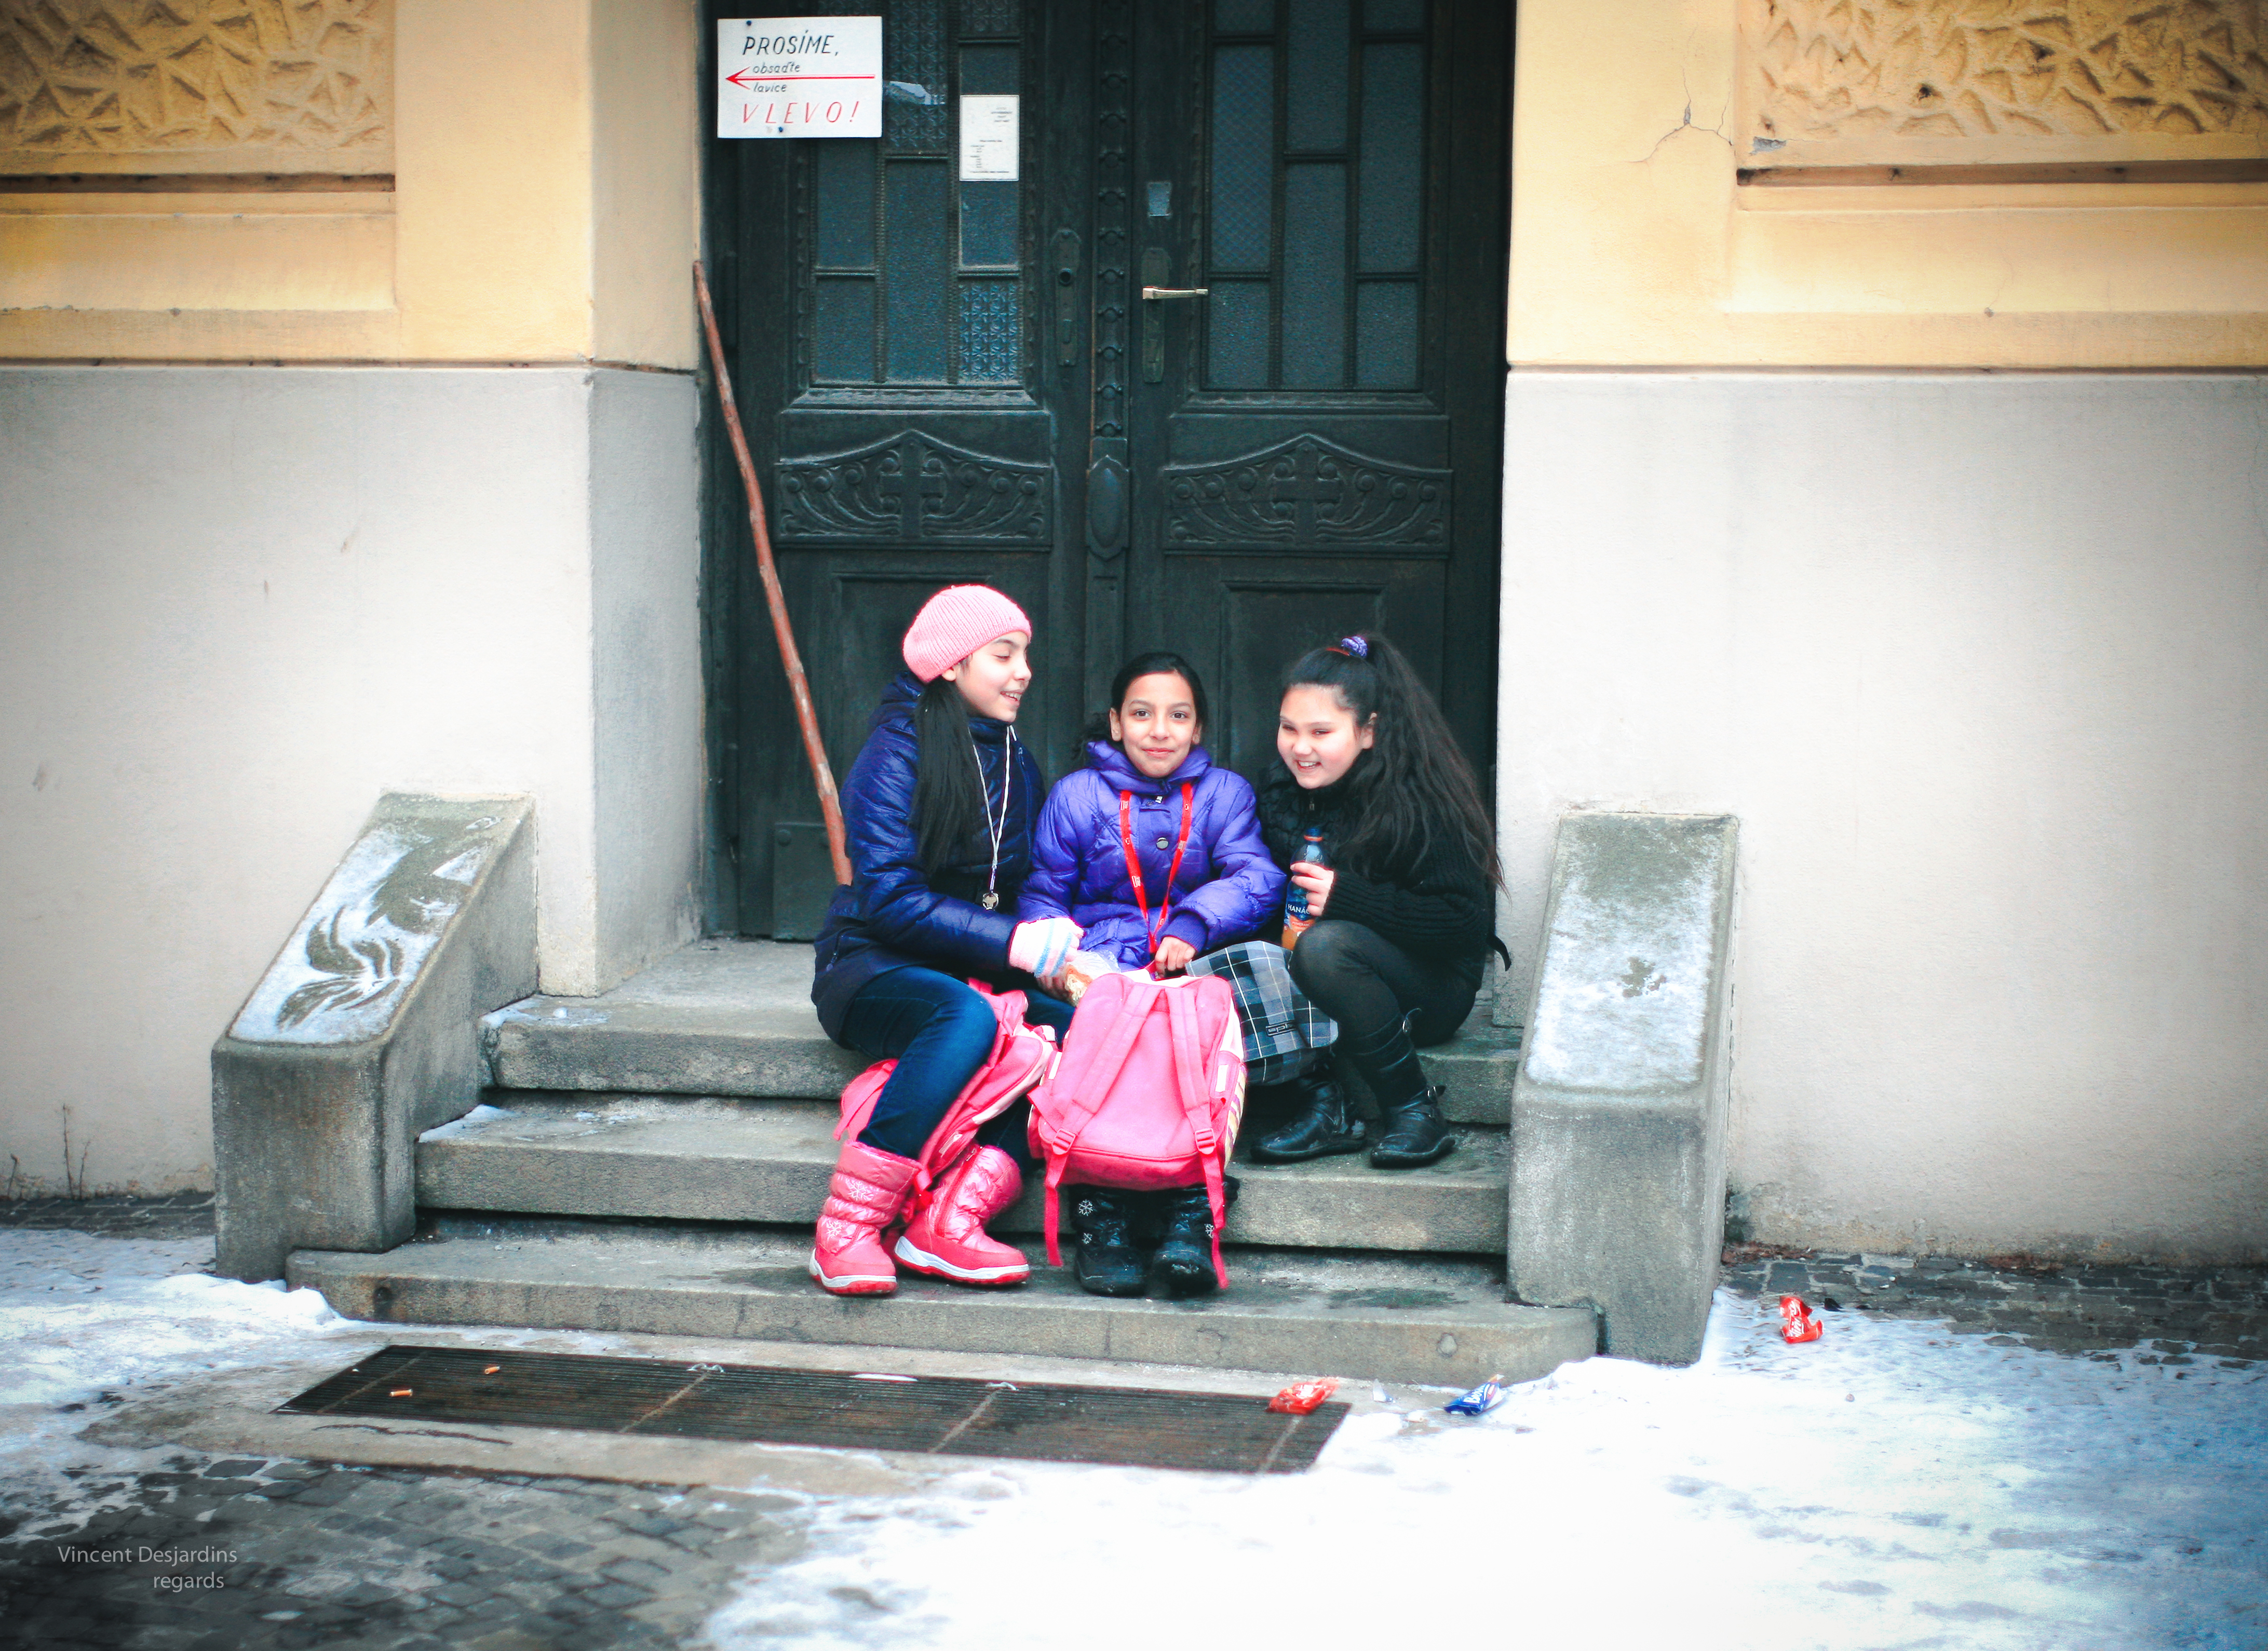
kid, color, canon, child, art, children, 50mm, photograph, czechrepublic, enfant, nino, kind, brno, ceskarepublika, kostel, canon5d, brnn, ef50mmf12lusm, rpubliquetchque, moravia, moravie, moraviedusud